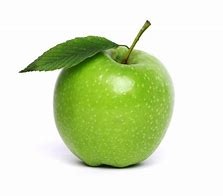
Label: apple